HMS Lady Nelson (1798)

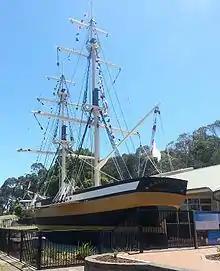
Replica at The Mount Gambier Visitor Centre, Mount Gambier

After a brief stay in Port Jackson "Lady Nelson" was sent to explore and survey the Coal River to the north of Port Jackson. The Coal River was later renamed Hunter River and is now the site of the City of Newcastle. "Lady Nelson" was accompanied by the colonial schooner "Francis". The two vessels left Port Jackson on 10 June 1801. "Francis" returned to Port Jackson on 26 June and the exploration party remained until 22 July 1801 when they departed for Port Jackson, arriving there on 25 July 1801.